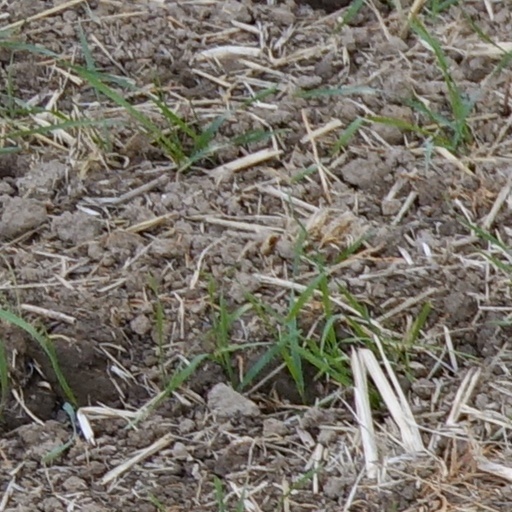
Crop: wheat